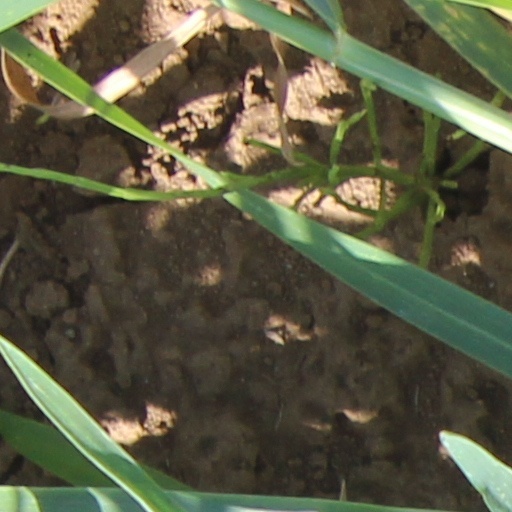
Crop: wheat